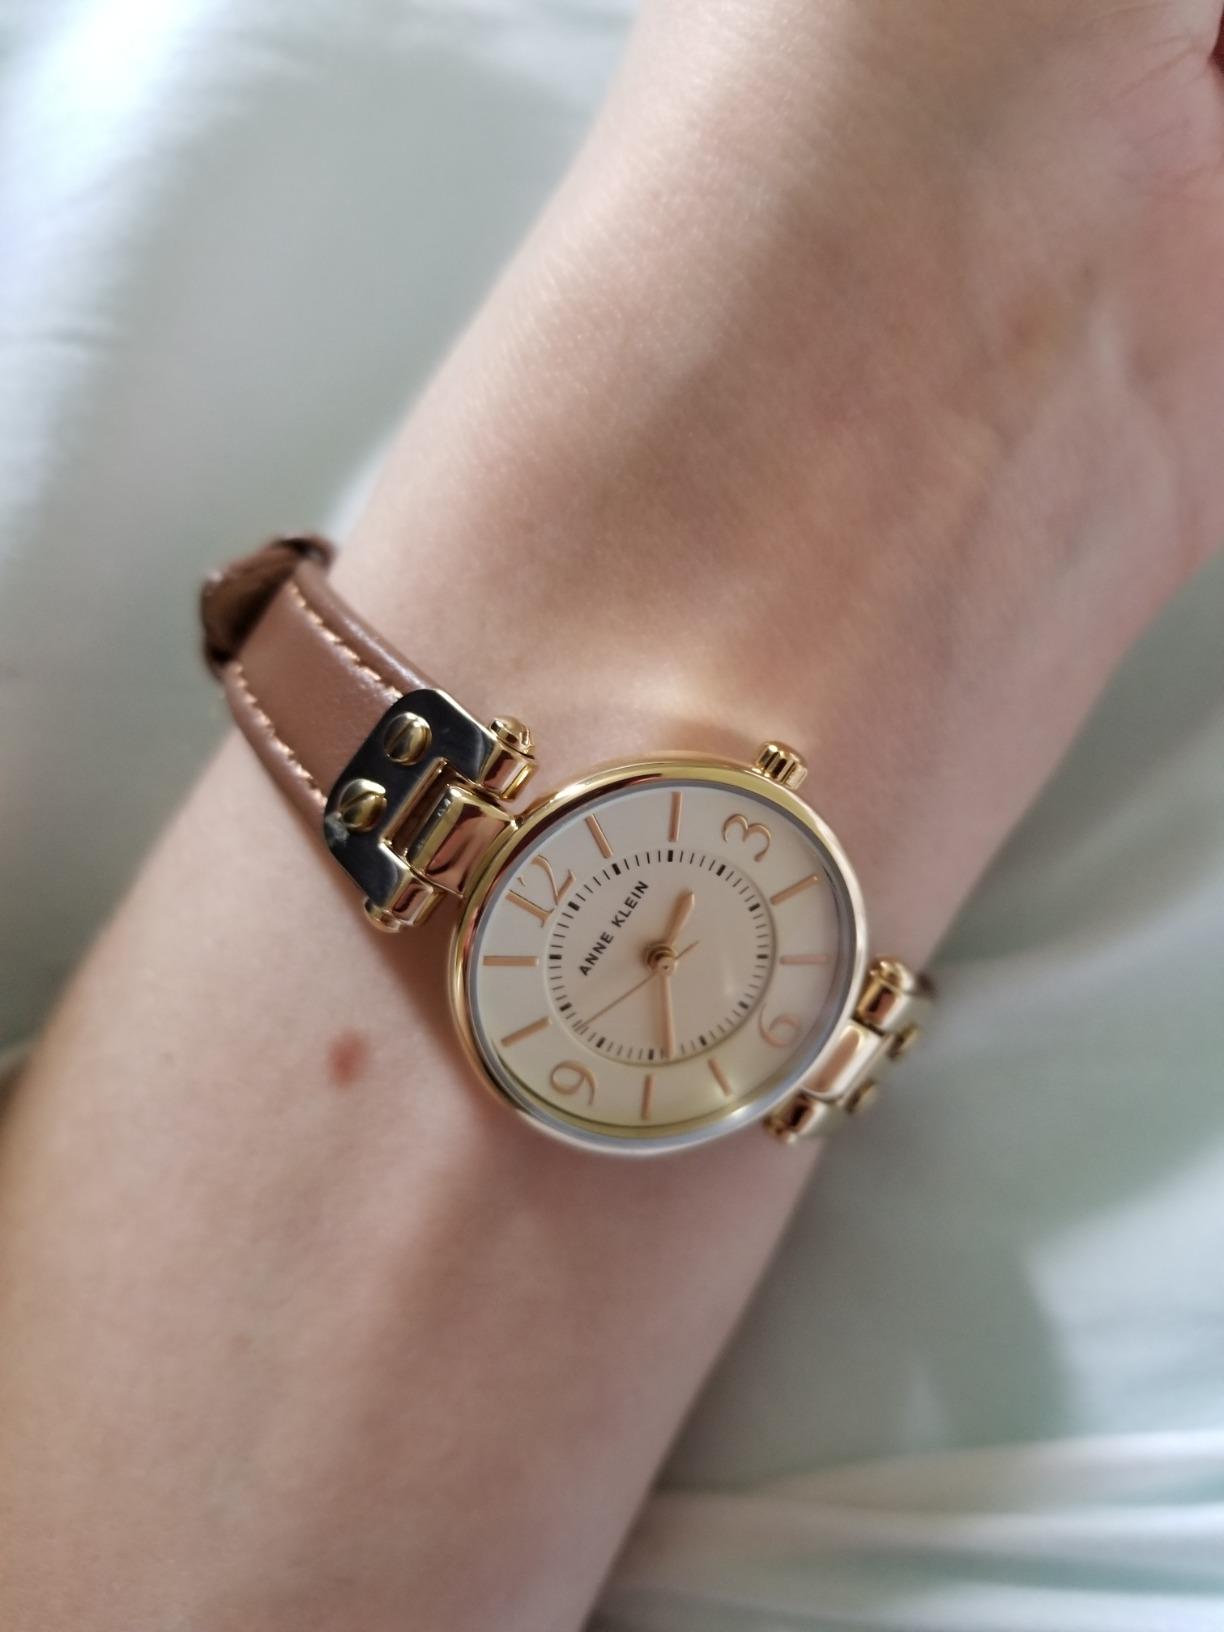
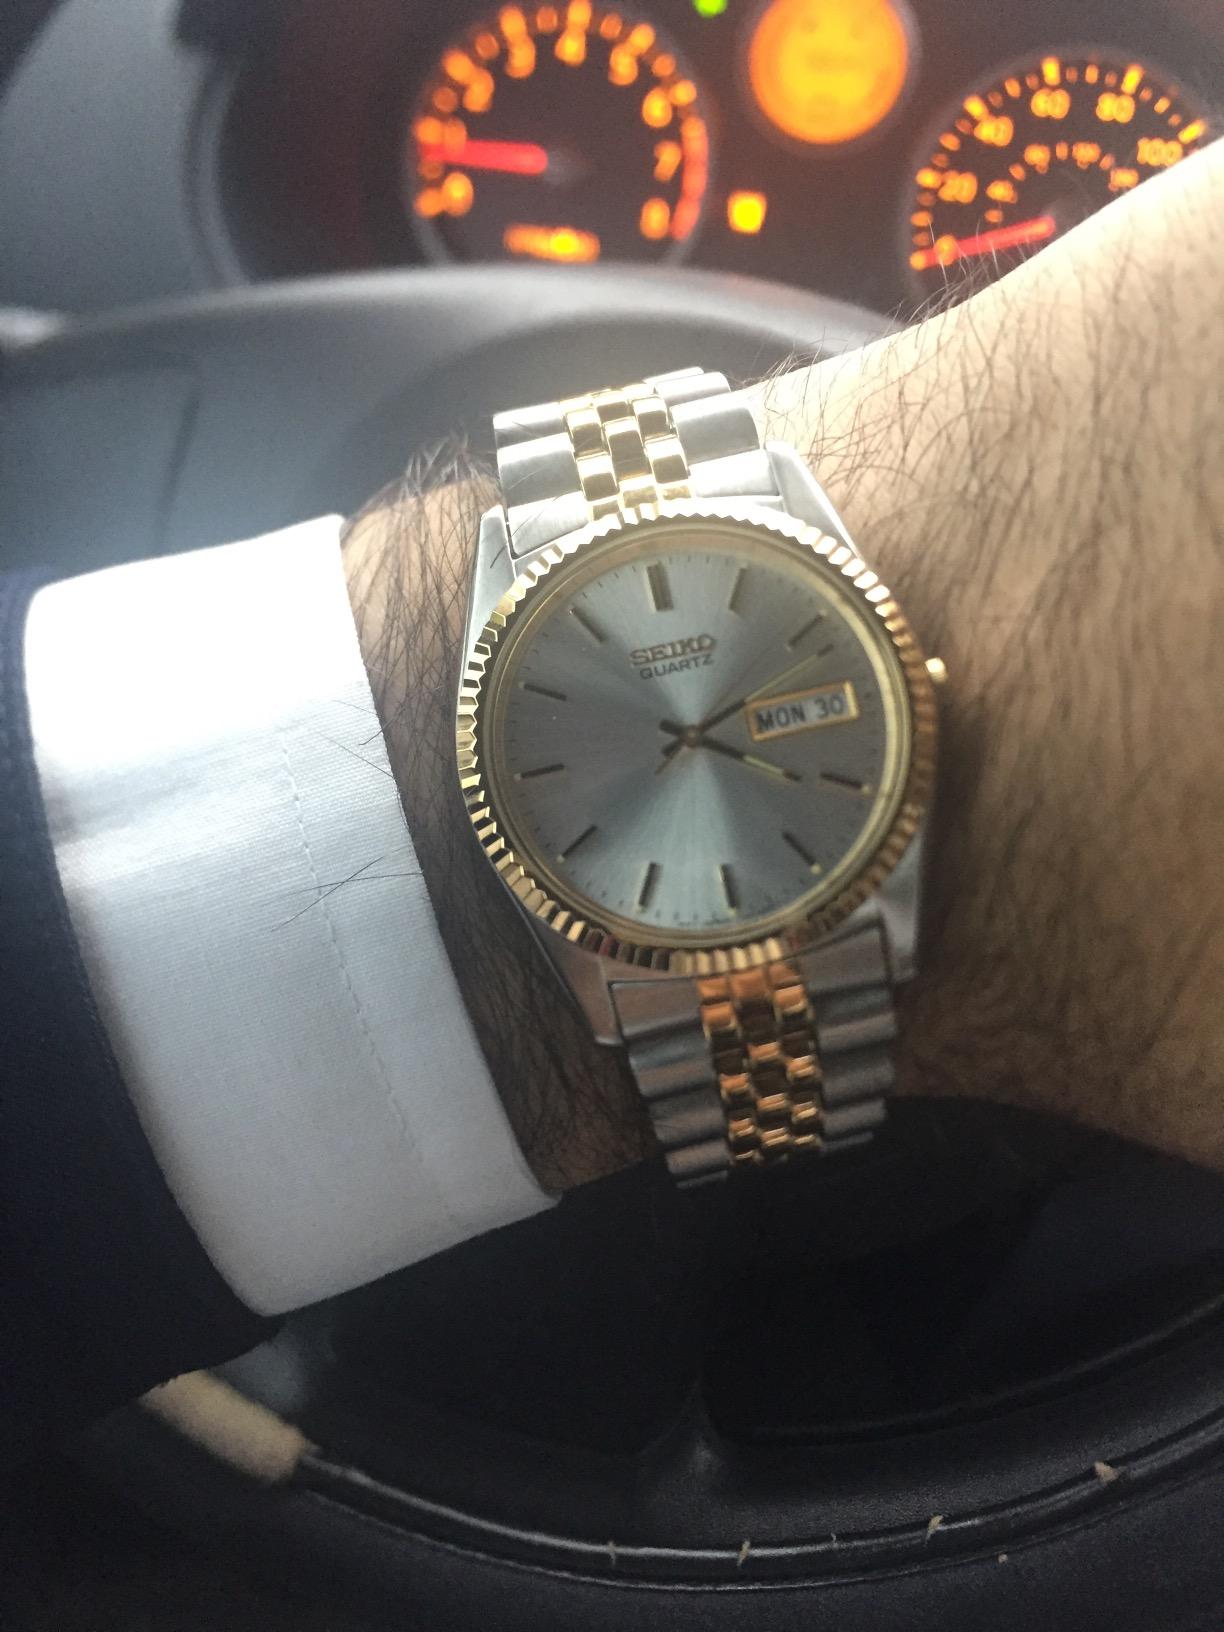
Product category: accessories_watch
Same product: no